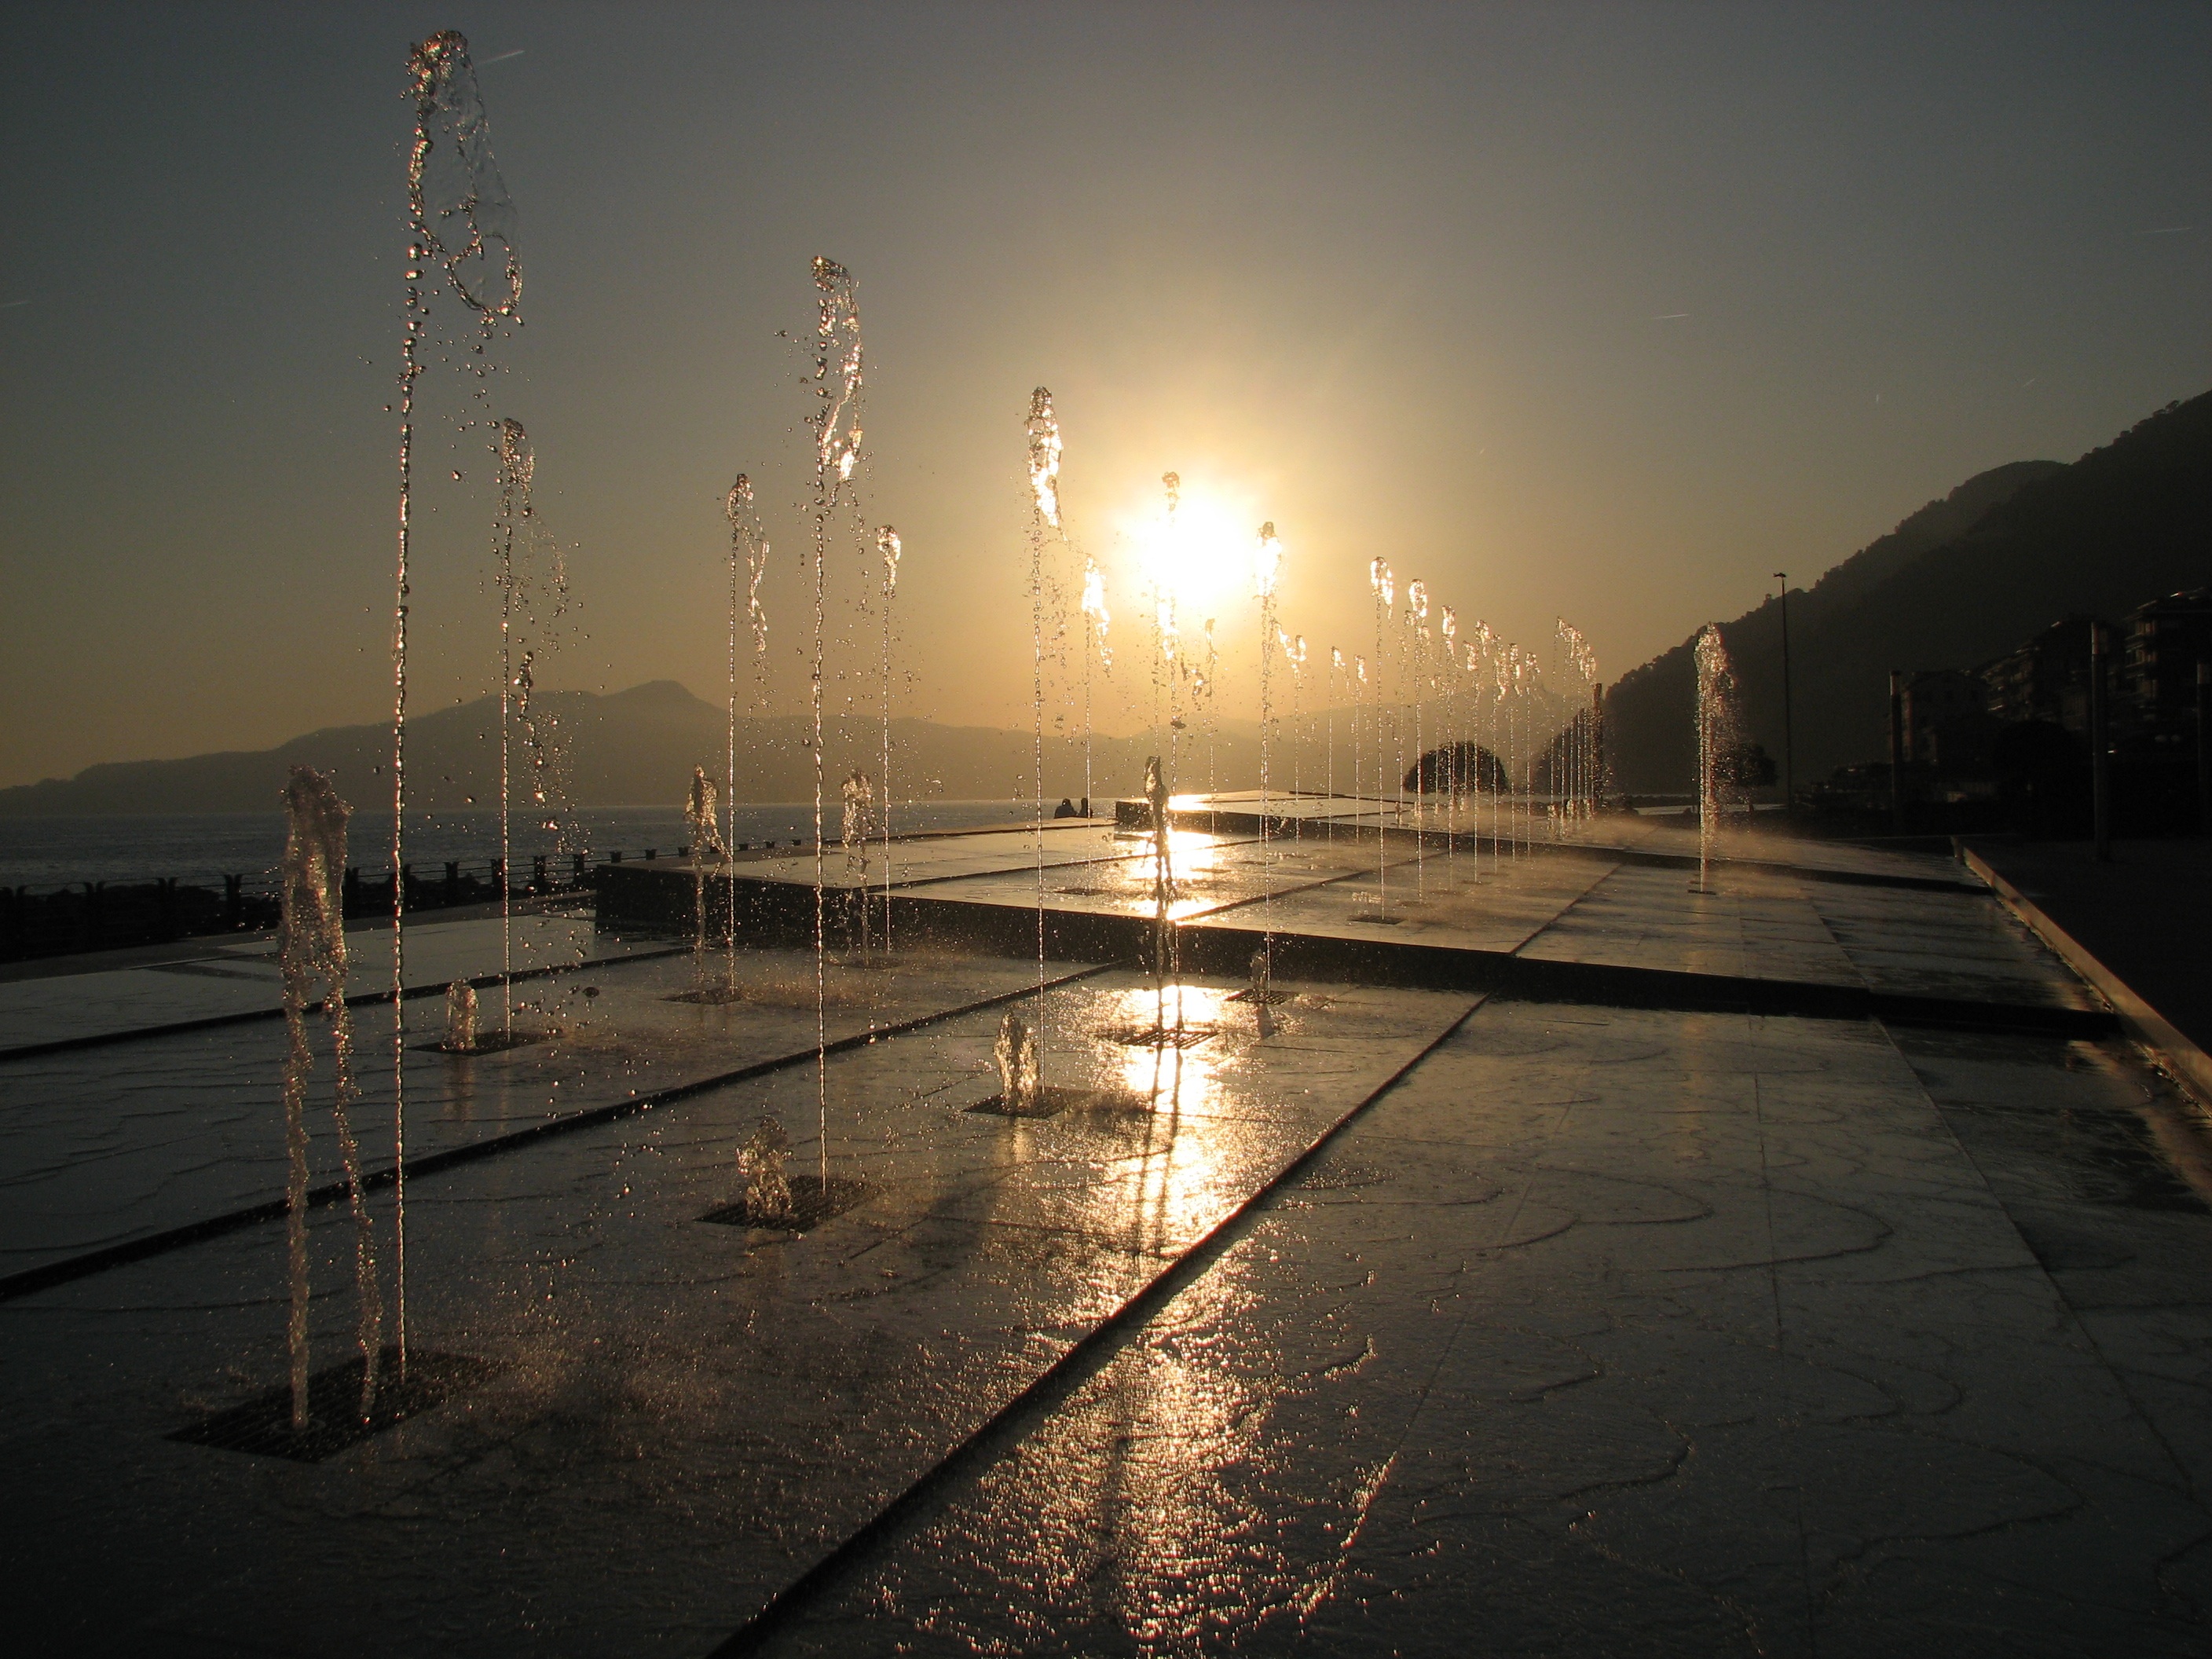
sea, water, outdoor, light, sunrise, sunset, night, sunlight, morning, dawn, cityscape, dusk, evening, reflection, splash, italy, darkness, street light, lighting, fountain, shape, chiavari